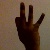
The image shows a hand gesture representing the number 9 in Indian Sign Language.